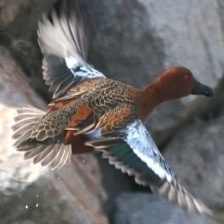
Species: CINNAMON TEAL
Scientific name: ANAS CYANOPTERA
ImageNet parent category: drake